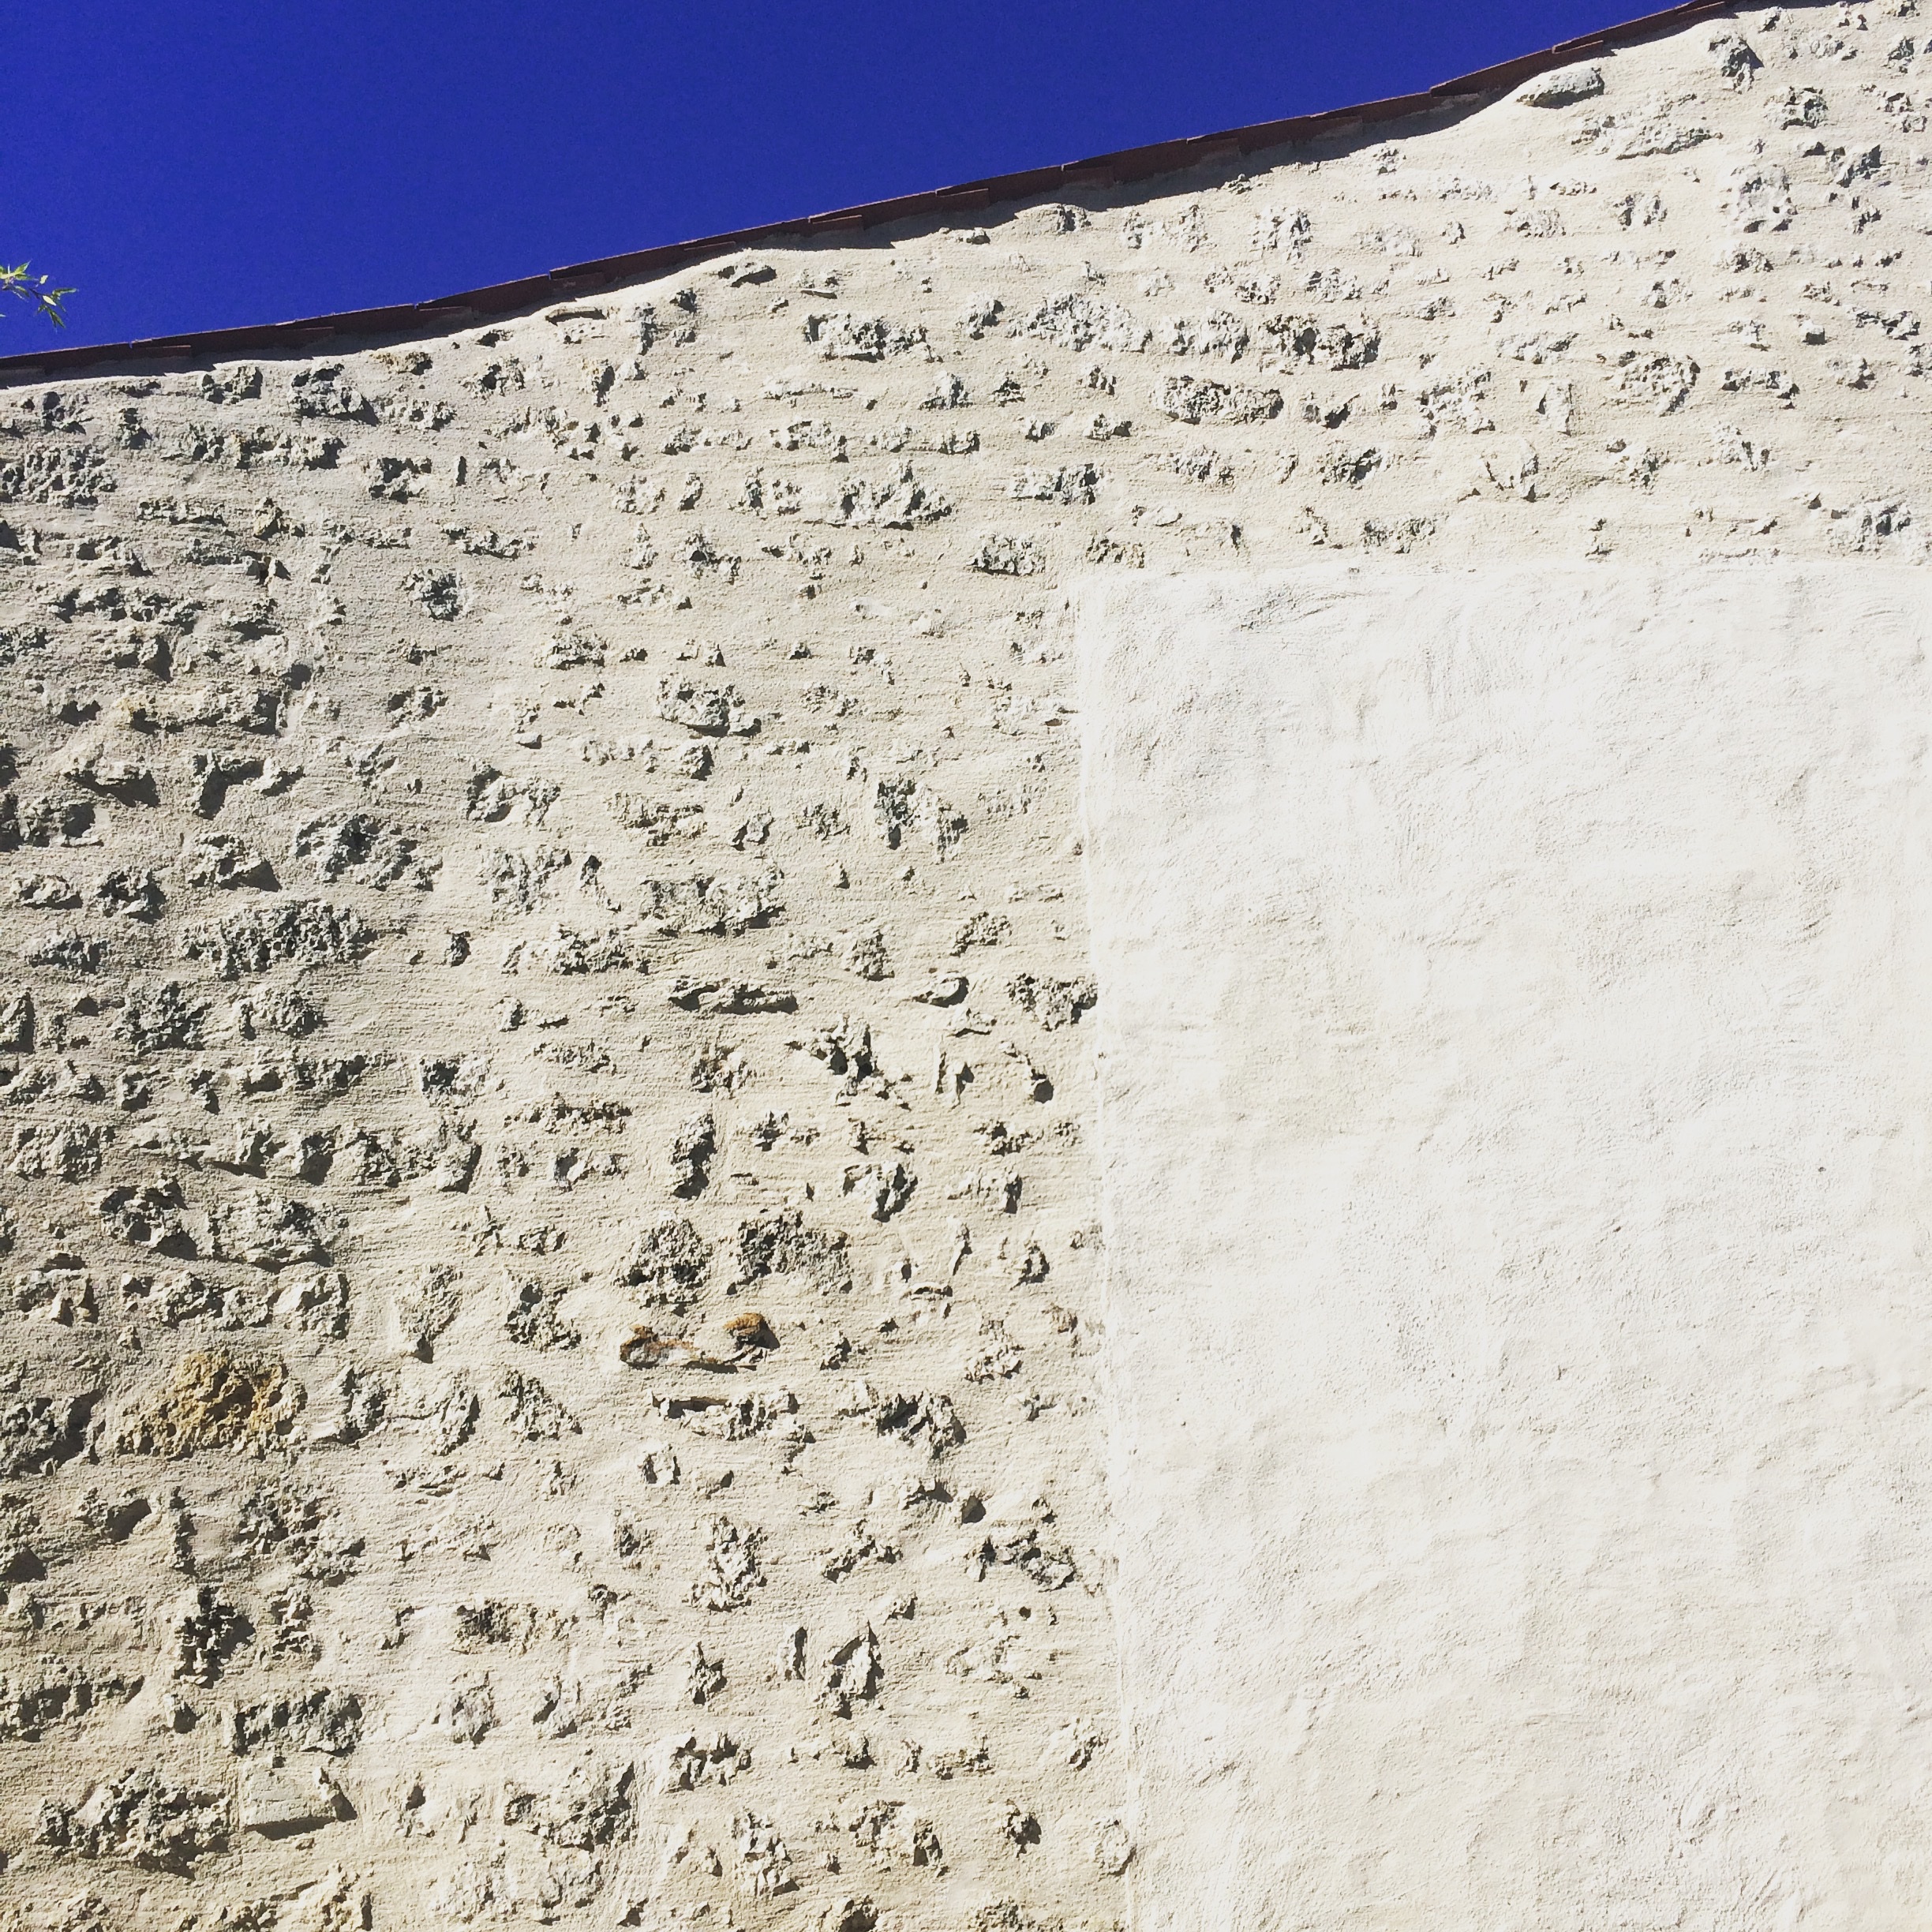
wall, soil, material, plaster